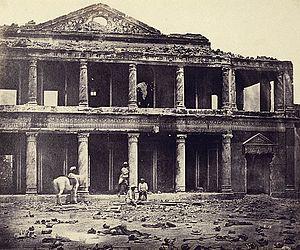
13 février : les explorateurs britannique John Hanning Speke et Richard Francis Burton atteignent le Lac Tanganyika à Ujiji.
La révolte des cipayes est un soulèvement populaire qui a lieu en Inde en 1857 contre la Compagnie anglaise des Indes orientales. Il est également appelé première guerre d'indépendance indienne ou rébellion indienne de 1857.